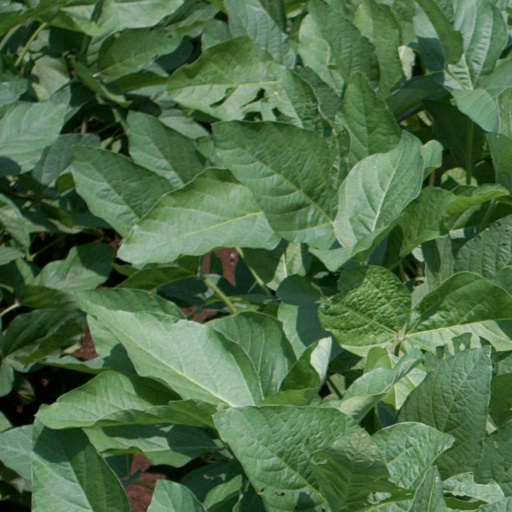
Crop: soybean